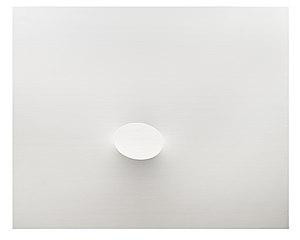
Turi Simeti est un artiste peintre italien né le 5 août 1929 à Alcamo. Il vit et travaille à Milan.